Tuskegee Syphilis Study

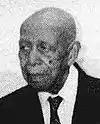
Herman Shaw, survivor

Charlie Pollard appealed to civil rights attorney Fred D. Gray, who also attended the White House ceremony, for help when he learned the true nature of the study he had been participating in for years. In 1973, "Pollard v. United States" resulted in a $10 million settlement.